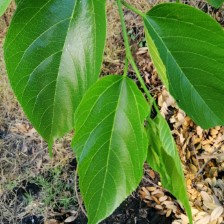
Variety: TaiwanMeacho